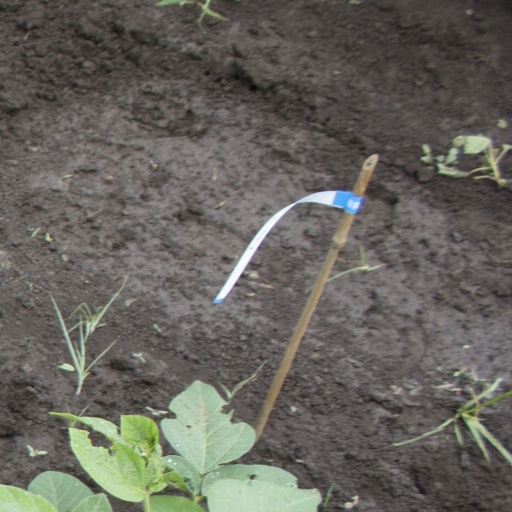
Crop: soybean